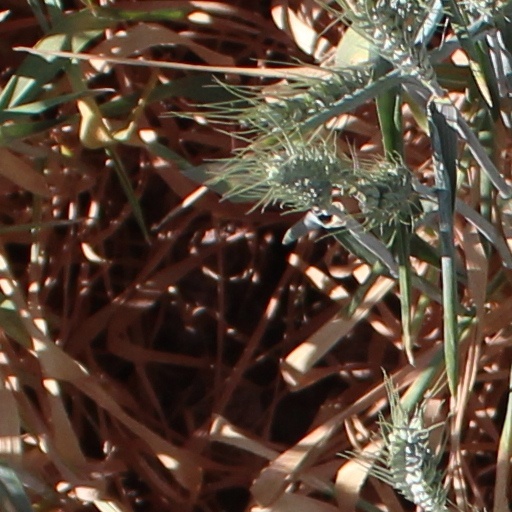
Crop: wheat